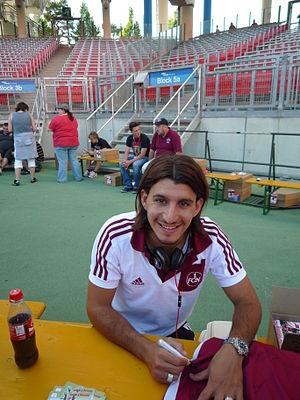
Almog Cohen est un footballeur international israélien, né le 1ᵉʳ septembre 1988 à Beer-Sheva en Israël. Il évolue actuellement au FC Ingolstadt 04, comme milieu défensif.